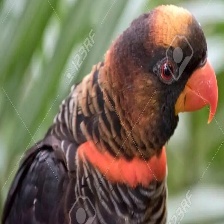
Species: DUSKY LORY
Scientific name: PSEUDEOS FUSCATA
ImageNet parent category: lorikeet